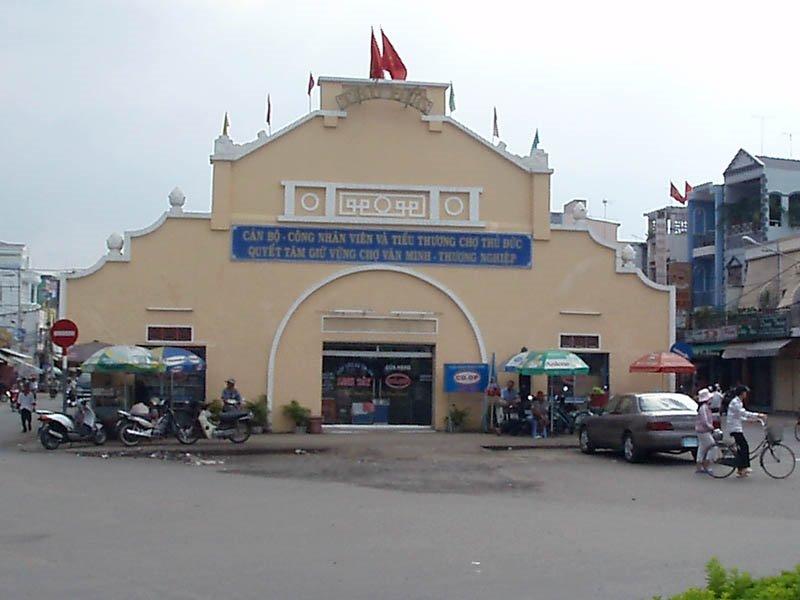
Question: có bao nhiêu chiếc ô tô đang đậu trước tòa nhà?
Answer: có một chiếc ô tô